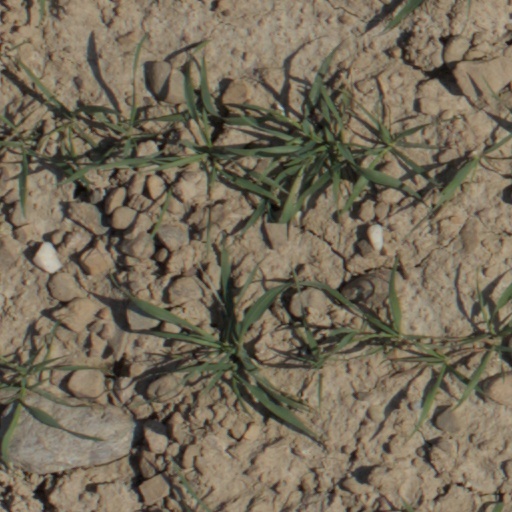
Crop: wheat